Columbia Road Flower Market

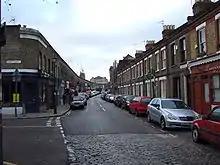
Columbia Road on a weekday morning. Looking west towards Shoreditch

The Columbia Road flower market began as a Saturday trading market. It was moved to Sunday, by act of Parliament, in order to accommodate the needs of local Jewish traders. This also provided the opportunity for Covent Garden and Spitalfields traders to sell their stock left over from Saturday. The enduring interest and demand for cut flowers and plants were introduced to the East End by Huguenot immigrants (driven from France after 1685 by the revocation of the Edict of Nantes), together with a fascination for caged songbirds – the pub at the end of the market is called The Birdcage.